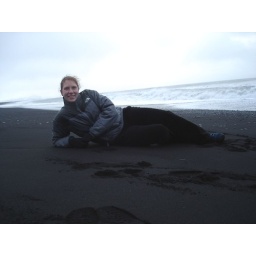
Sunbathing on black sand beach. Who says you can't go to the seaside in winter